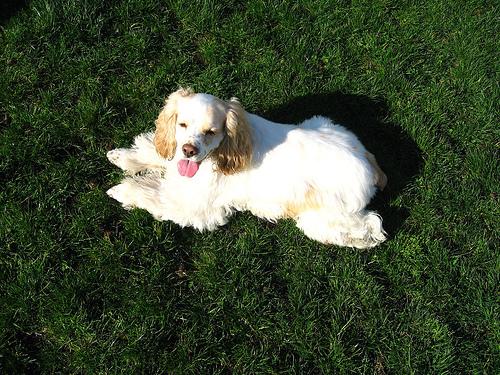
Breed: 286-n000111-cocker_spaniel